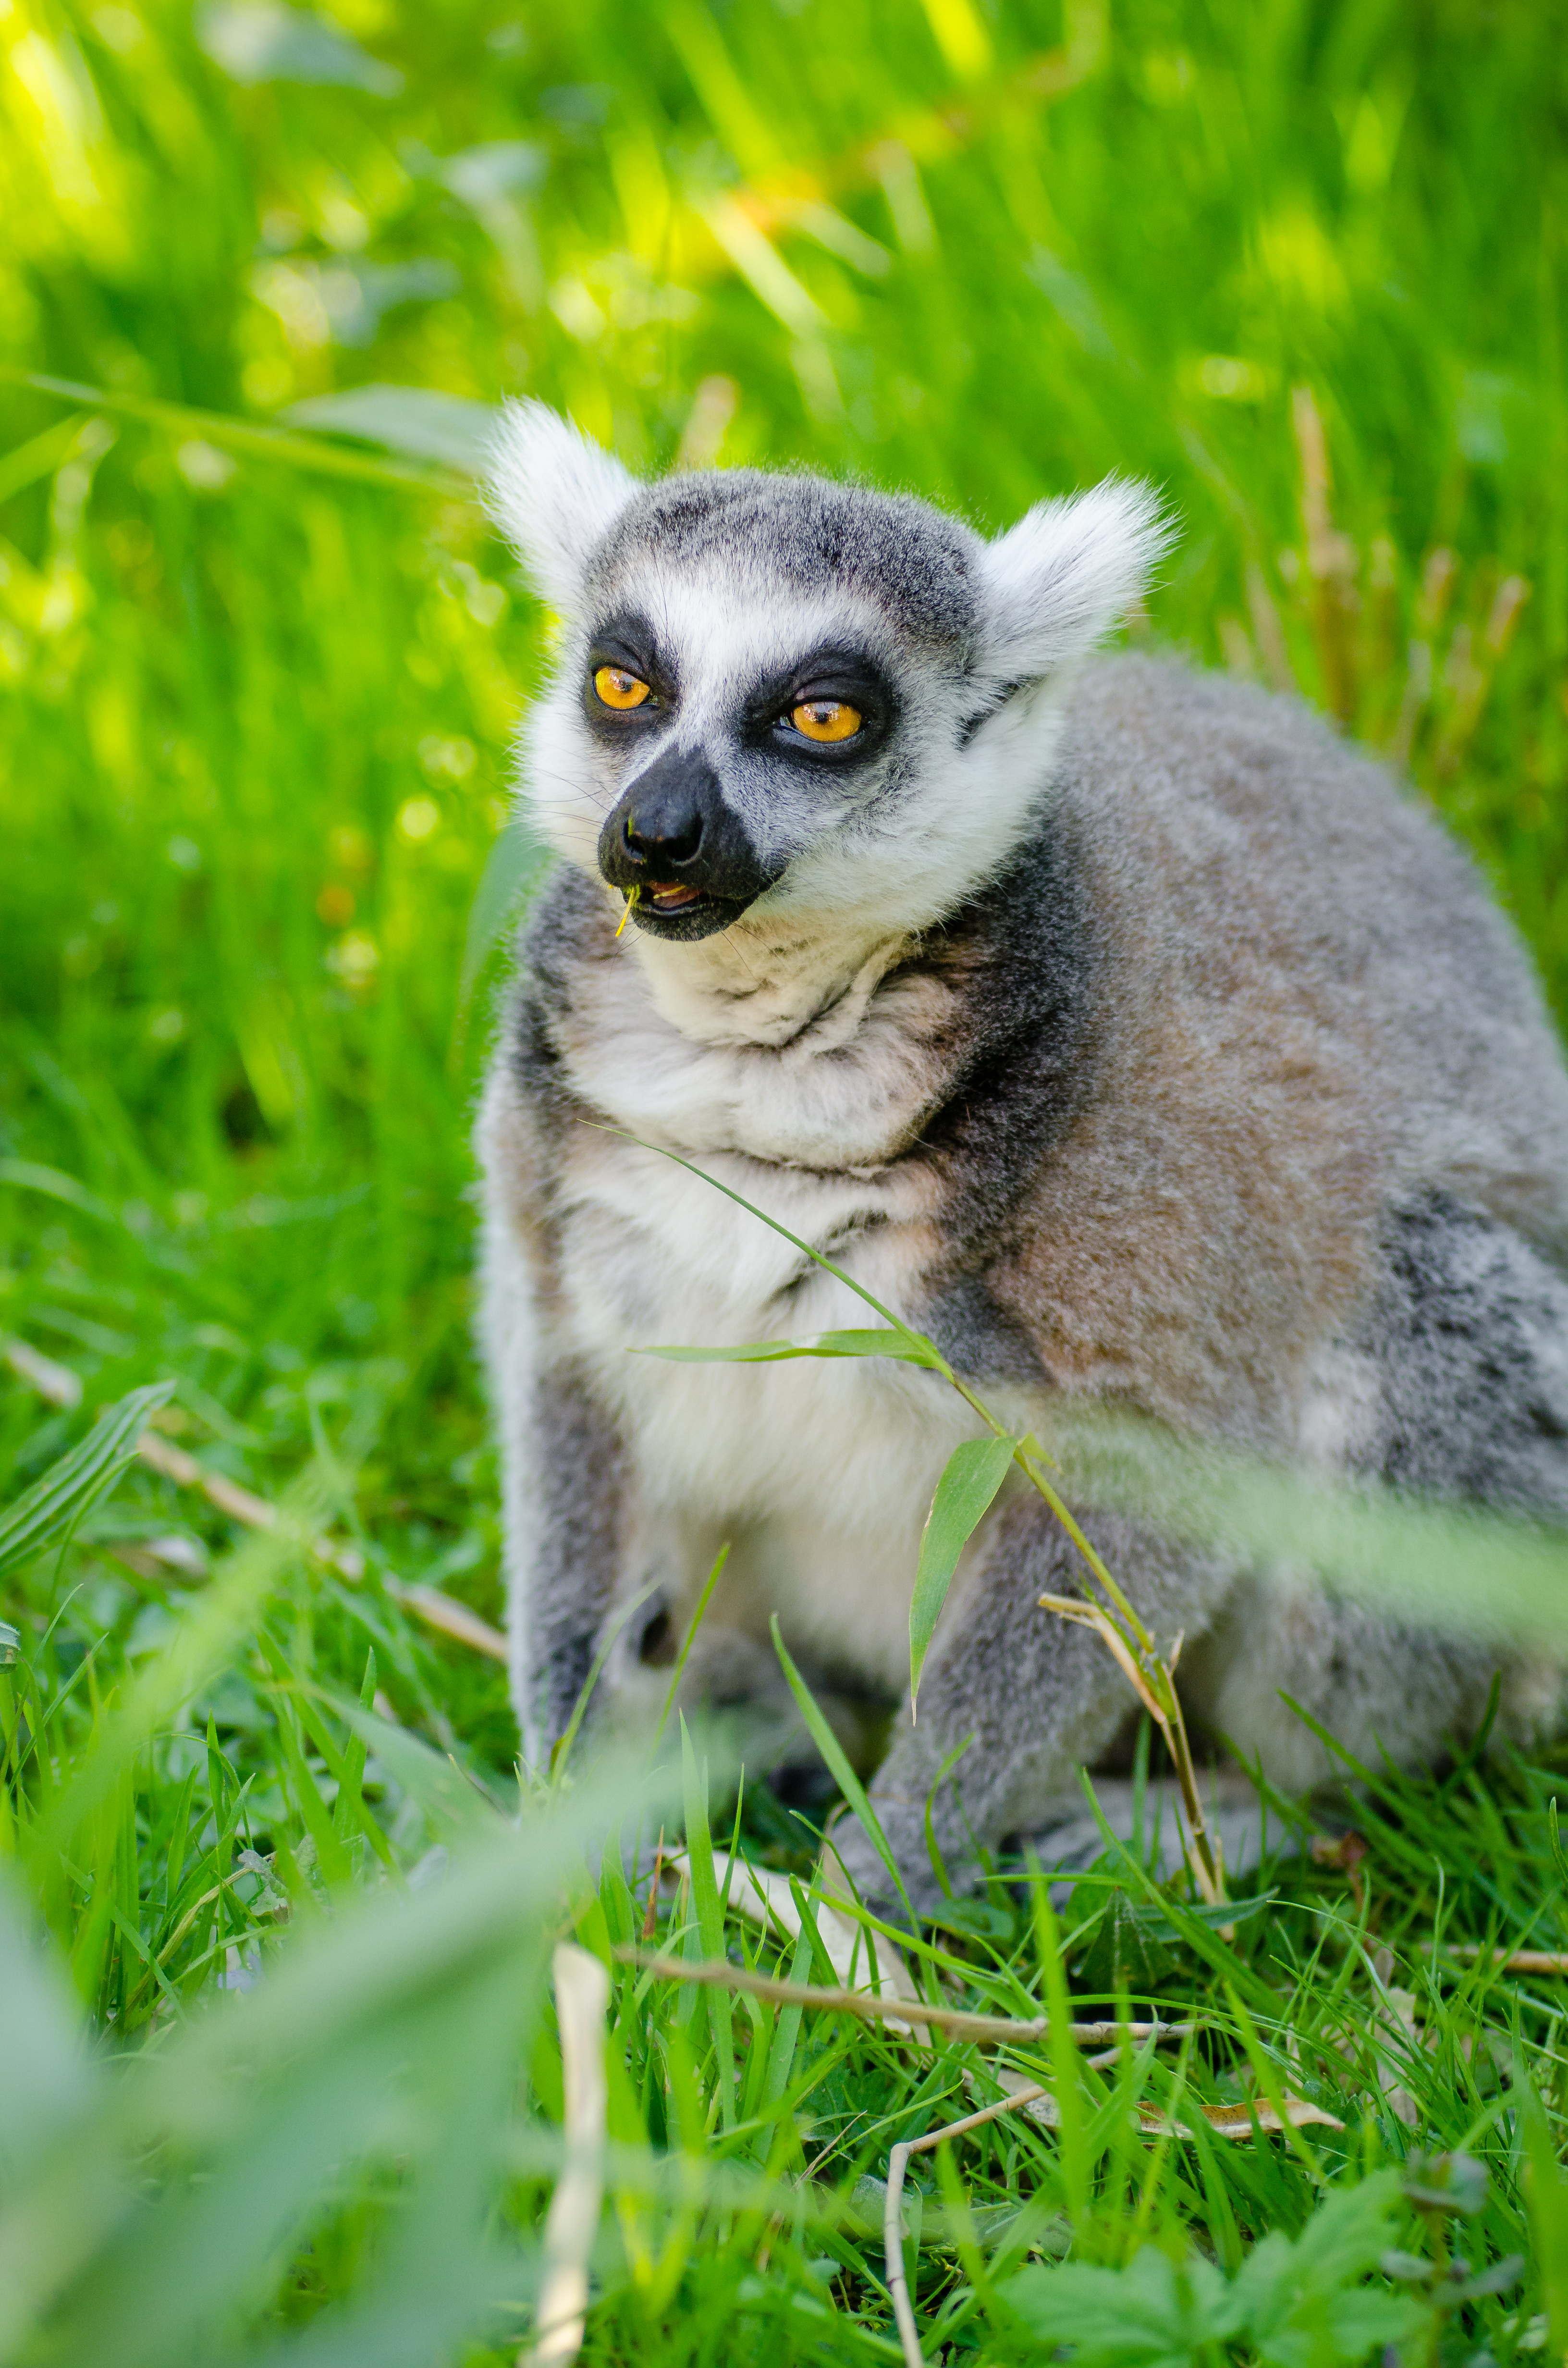
nature, grass, animal, wildlife, zoo, mammal, fauna, primate, madagascar, vertebrate, lemur